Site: brandenburg
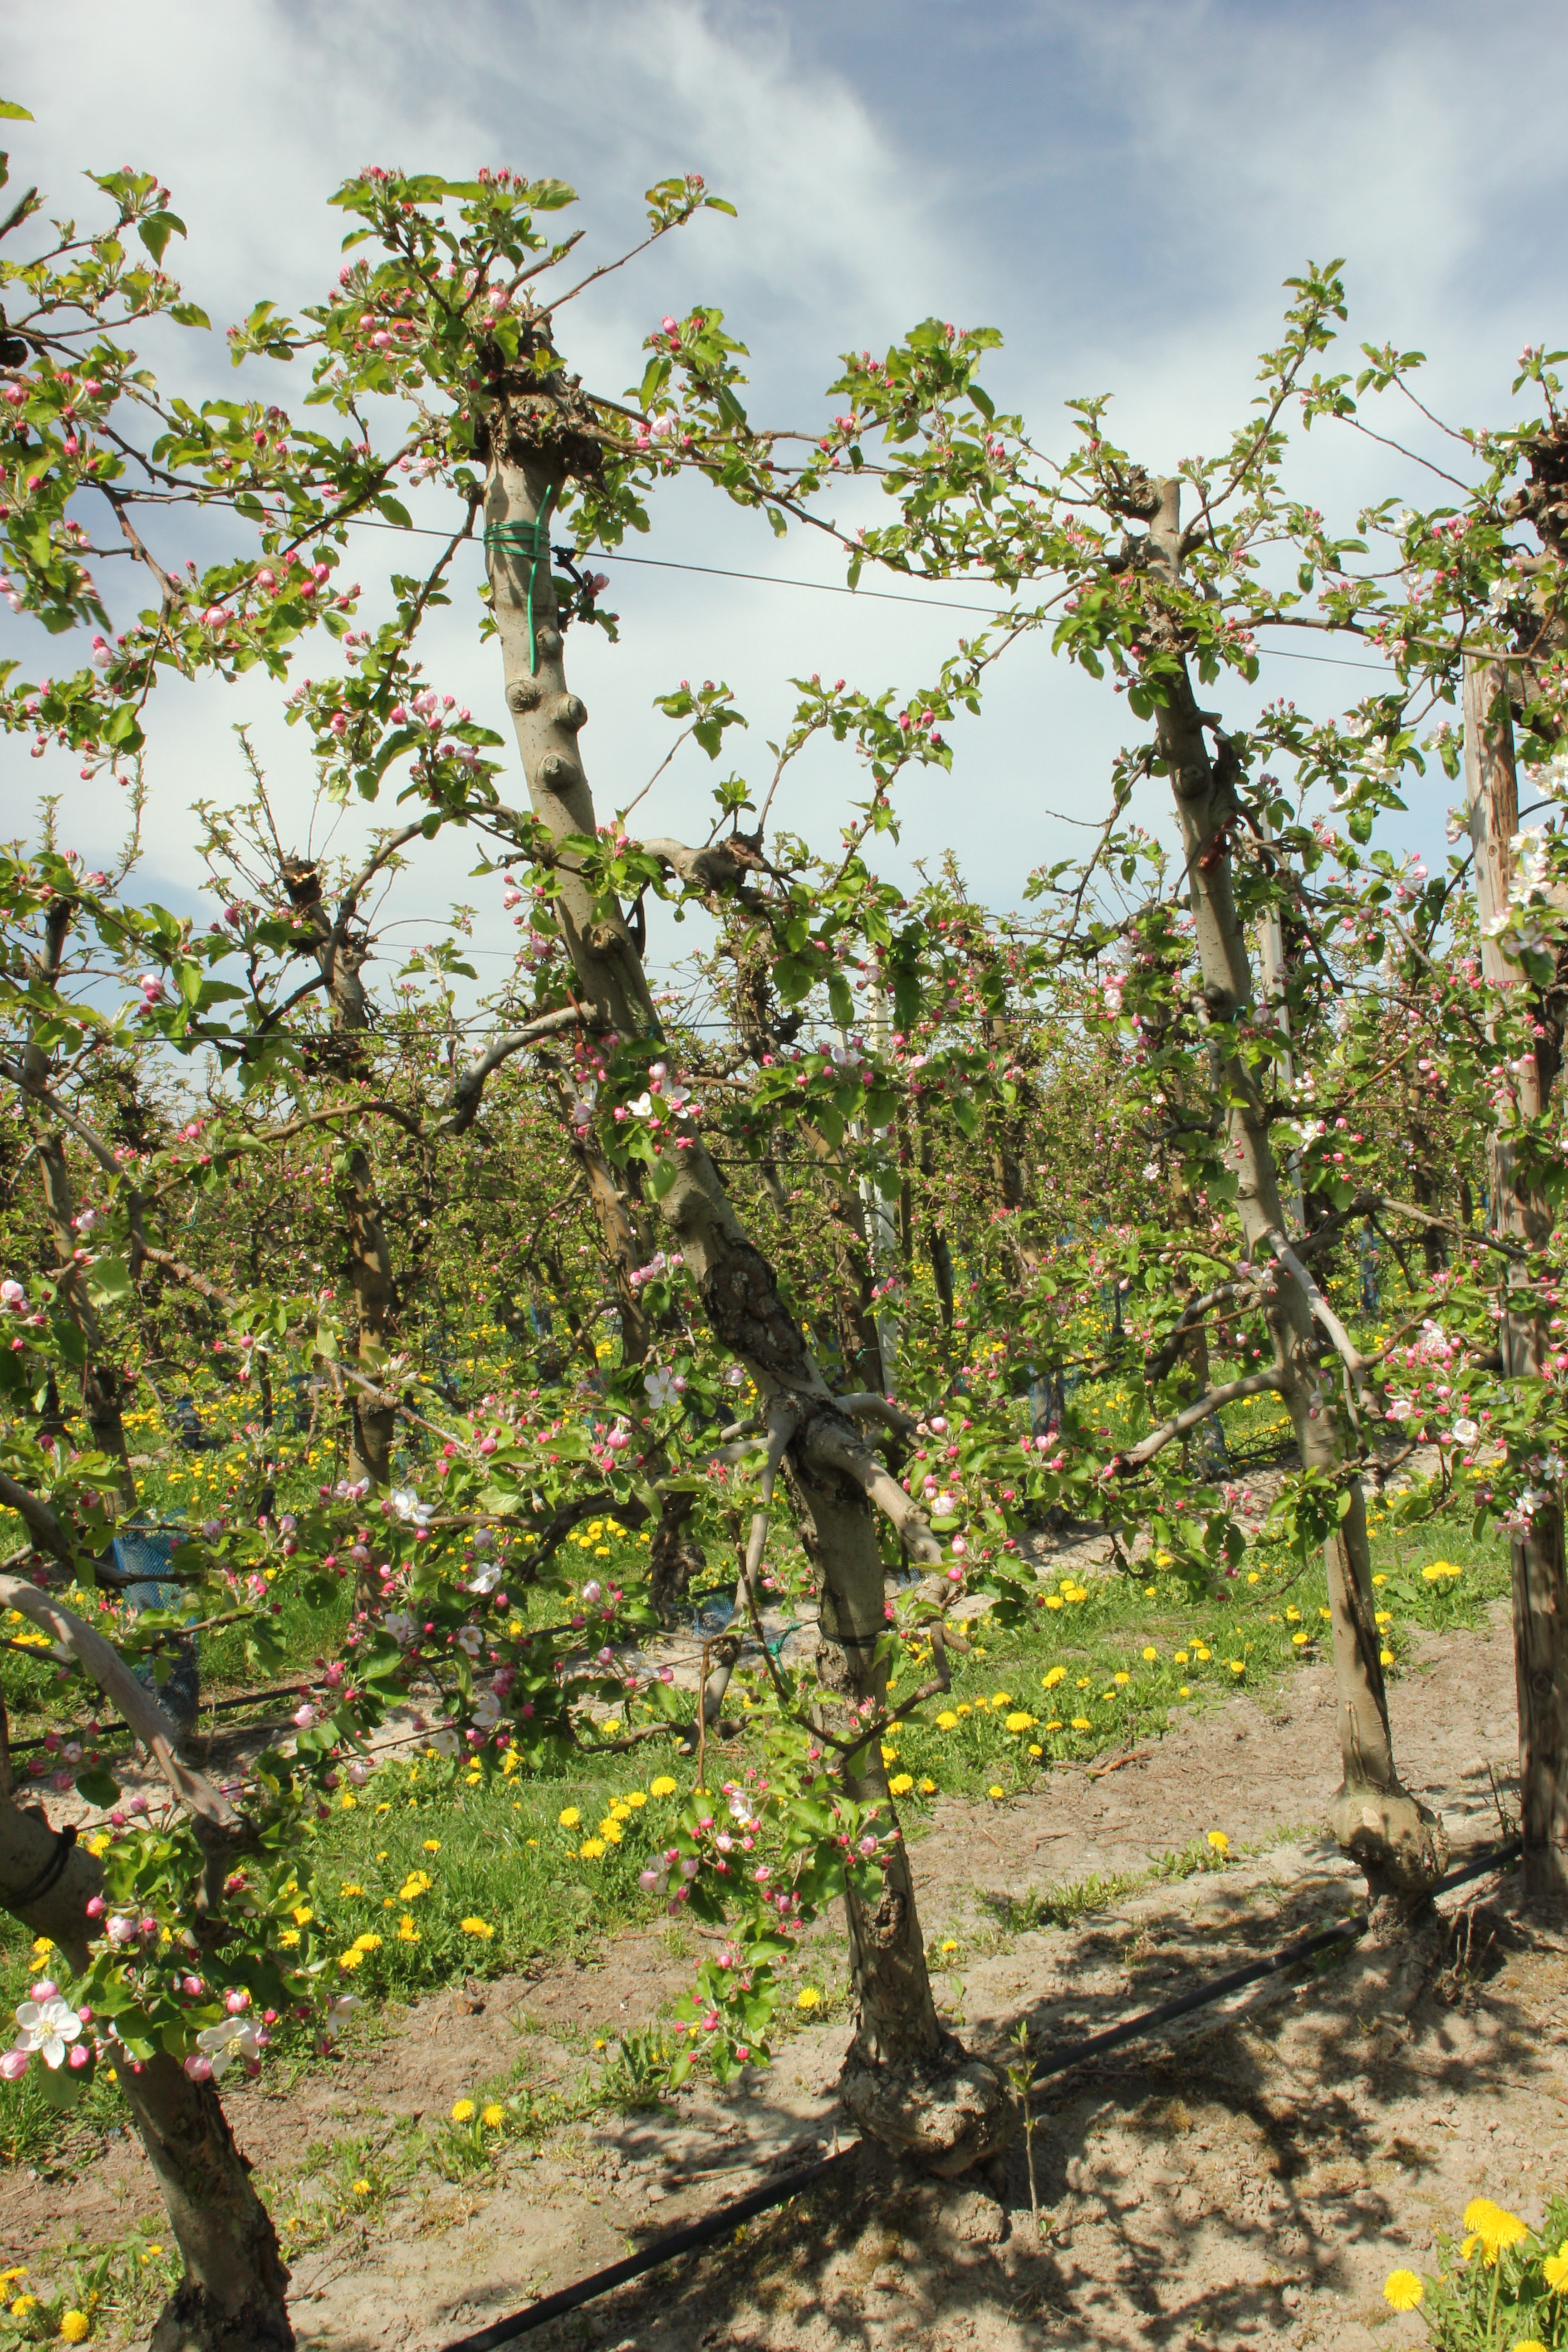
Growth stage (BBCH 57): Inflorescence emergence